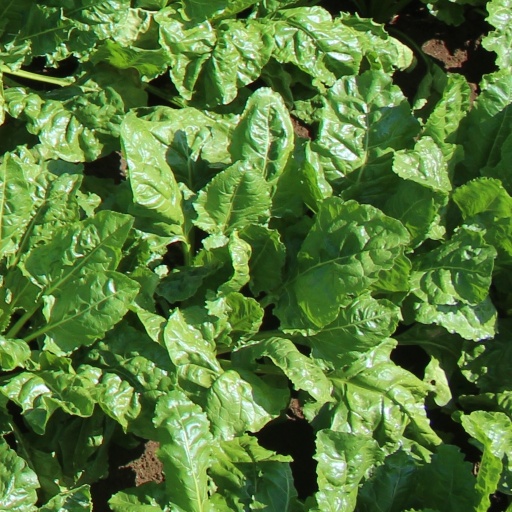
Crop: sugar beet